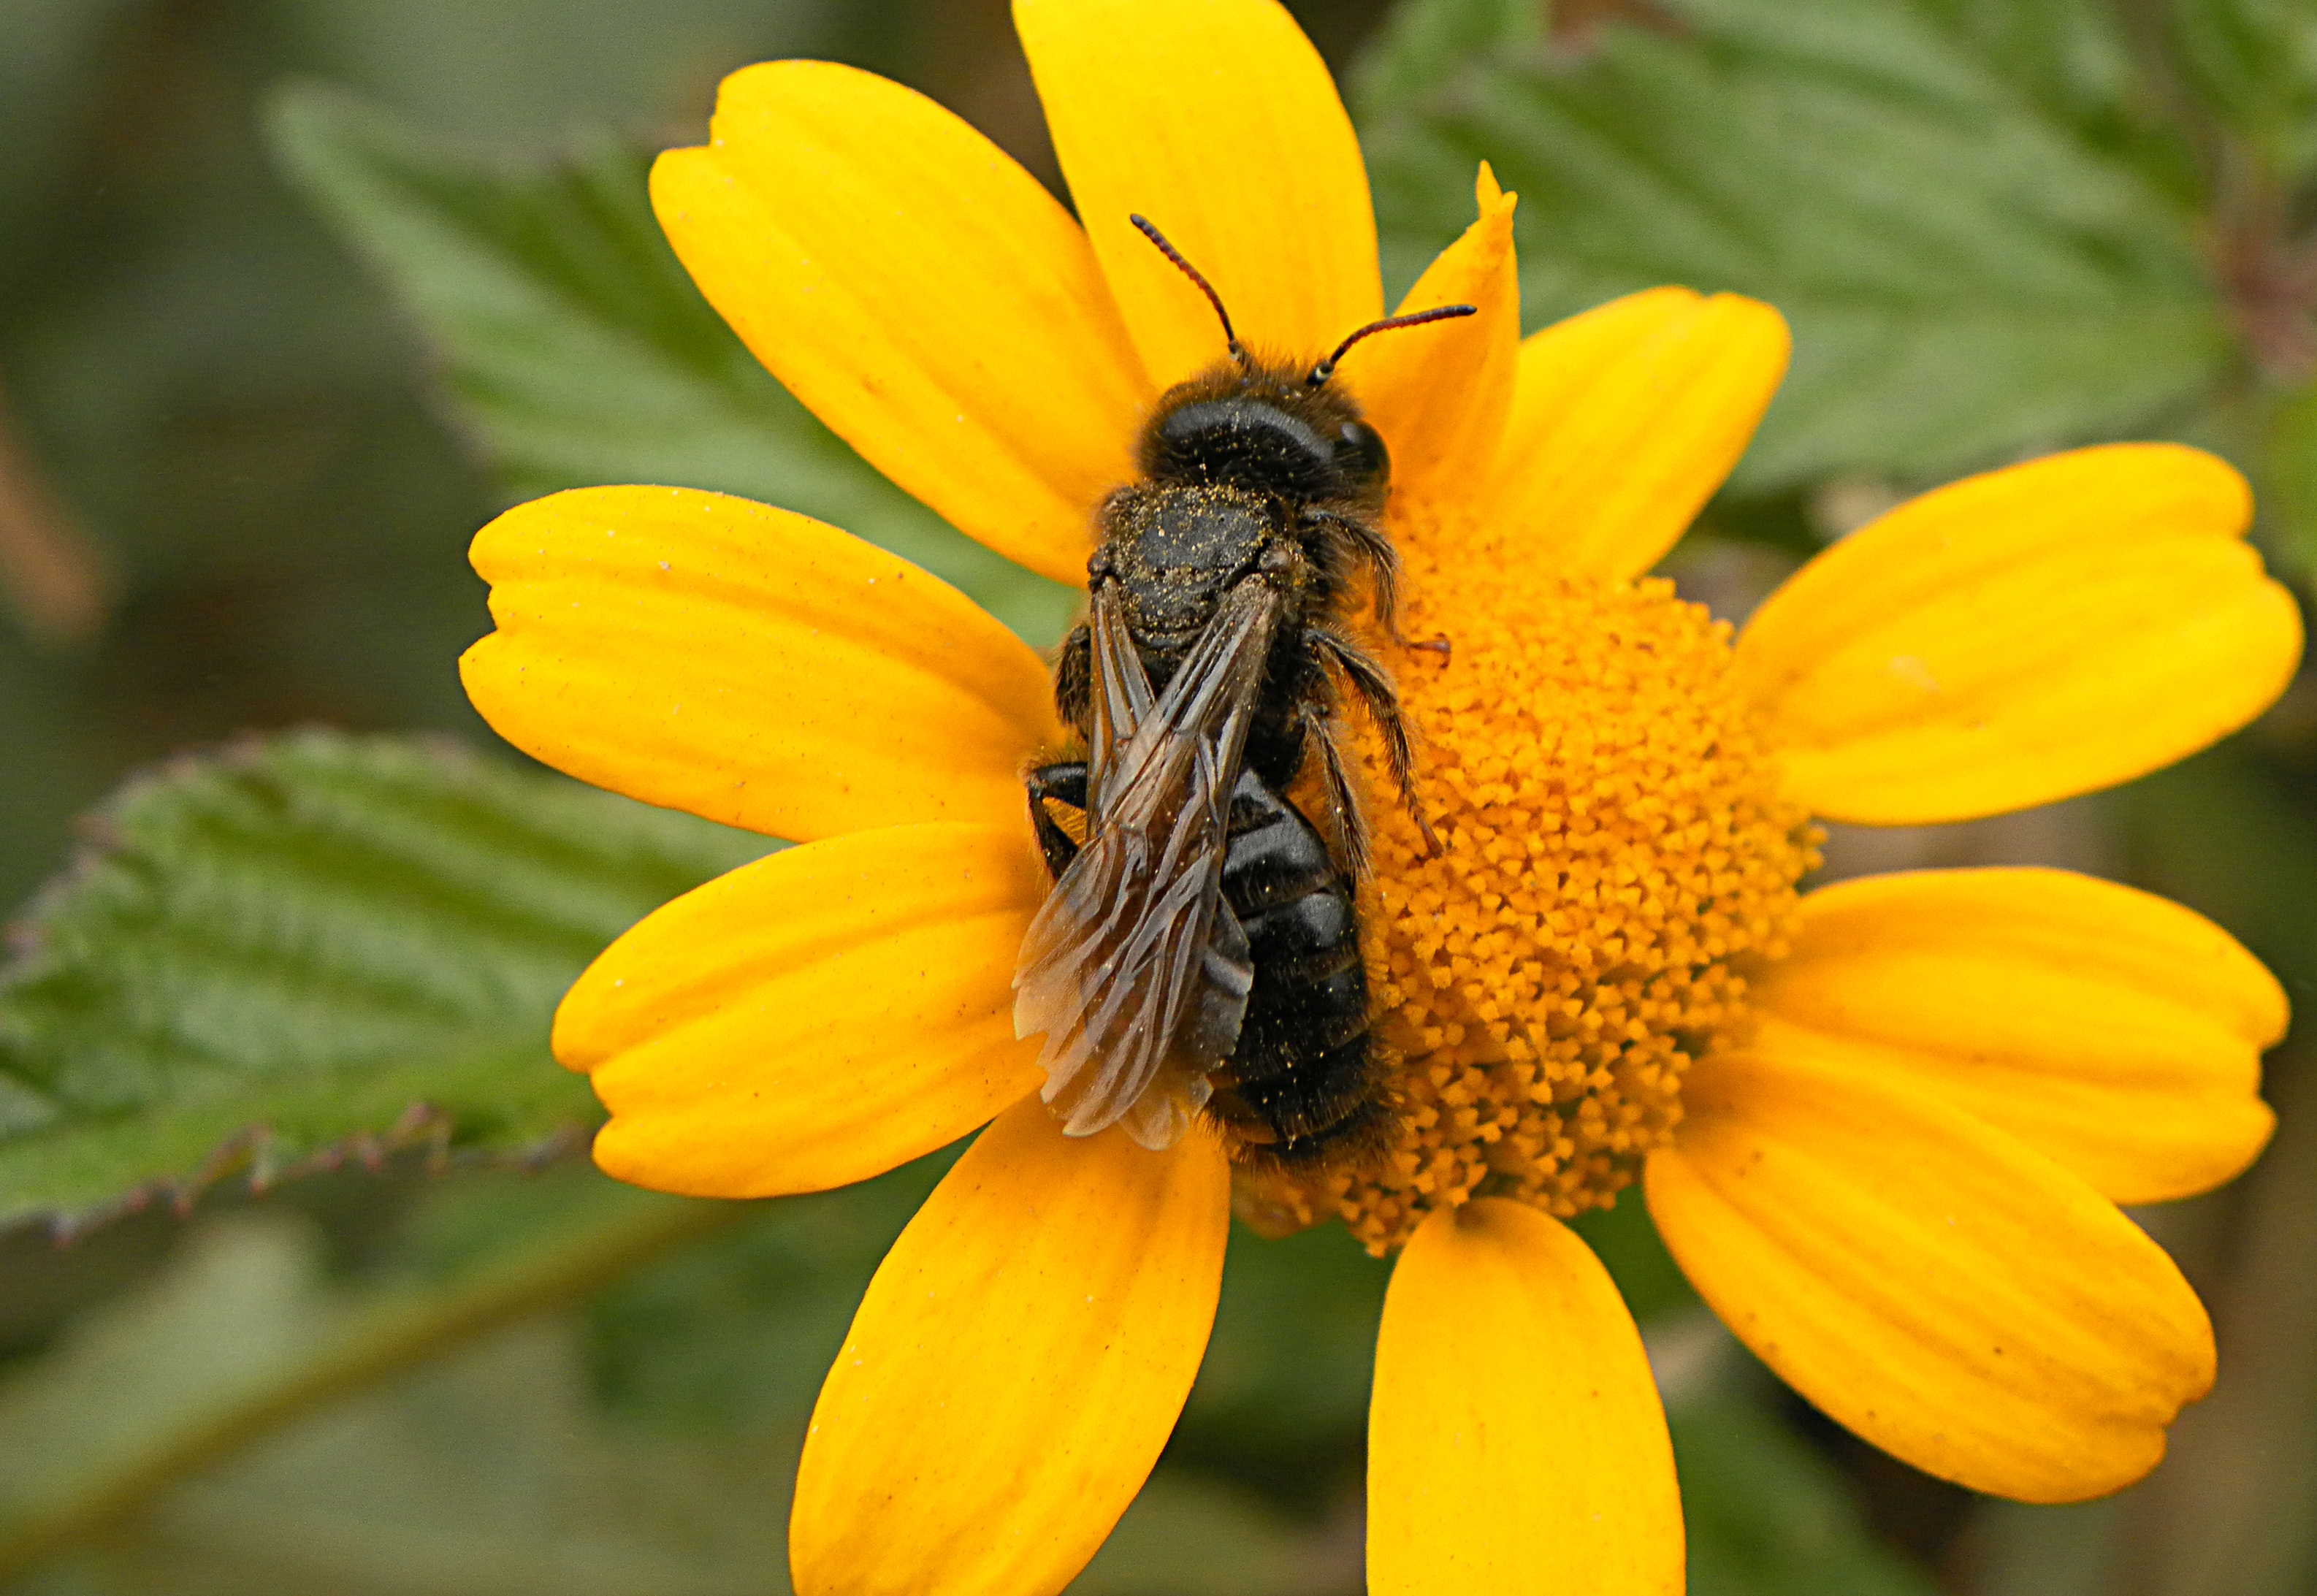
nature, plant, flower, petal, pollen, insect, macro, botany, yellow, flora, fauna, sunflower, invertebrate, wildflower, flowers, close up, animals, bee, flores, nectar, ggl1, xovesphoto, animales, gphoto, macro photography, flowering plant, honey bee, daisy family, land plant, membrane winged insect